Ella Hooper

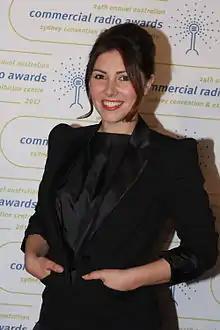
Ella Hooper in 2012

Ella Keighery Hooper (born 30 January 1983) is an Australian rock music singer-songwriter, radio presenter and TV personality. Hooper is the lead singer of Killing Heidi. The band formed in 1996 (when Ella was 13) and also featured her older brother Jesse Hooper. Killing Heidi broke up in 2006. Ella and Jesse have performed small scale venues as an acoustic band, The Verses.